Artilleros (Madrid Metro)

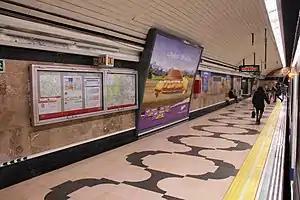

Artilleros is a station on Line 9 of the Madrid Metro, located under the Calle Pico de los Artilleros ("Little Street of the Artillerymen"). It is located in fare Zone A.